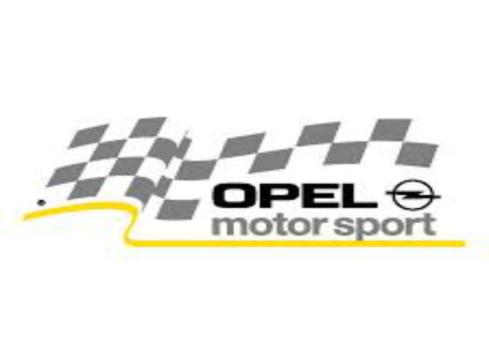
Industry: Transportation